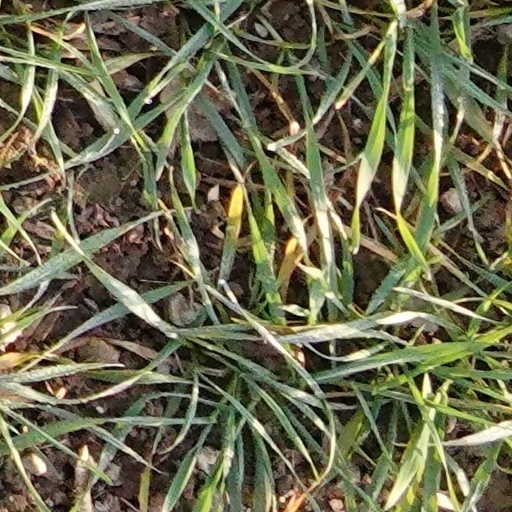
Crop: wheat